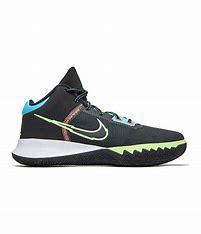
Brand: Nike
Model: Kyrie Flytrap 4